Verdesse

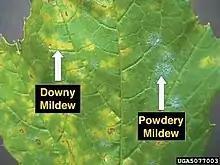
Verdesse is susceptible to powdery and downy mildew.

Verdesse tends to thrive in clay and limestone slopes. It has a high tolerance to botrytis but can be very susceptible to powdery and downy mildew. The grape tends to form small to medium, compact clusters that take on a conical shape with often a side-wing cluster. The berries tend to vary from greenish white to a golden yellow after "veraison" and may even take on an amber shade when fully ripe and sun burnt. The skin of the small to medium size, ellipsoid berries are usually very thick.